Cherry Hill Public Library

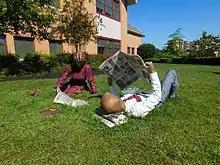
Sunday Morning, by Seward Johnson at the Cherry Hill Public Library

In 2007, the Friends of the Library announced the completion of fundraising efforts to retain the loaned sculpture, "Sunday Morning" by J Seward Johnson, Jr, which rests on the library's front lawn near the building's main entrance, with the artist reducing his price from $160,000 to $80,000.